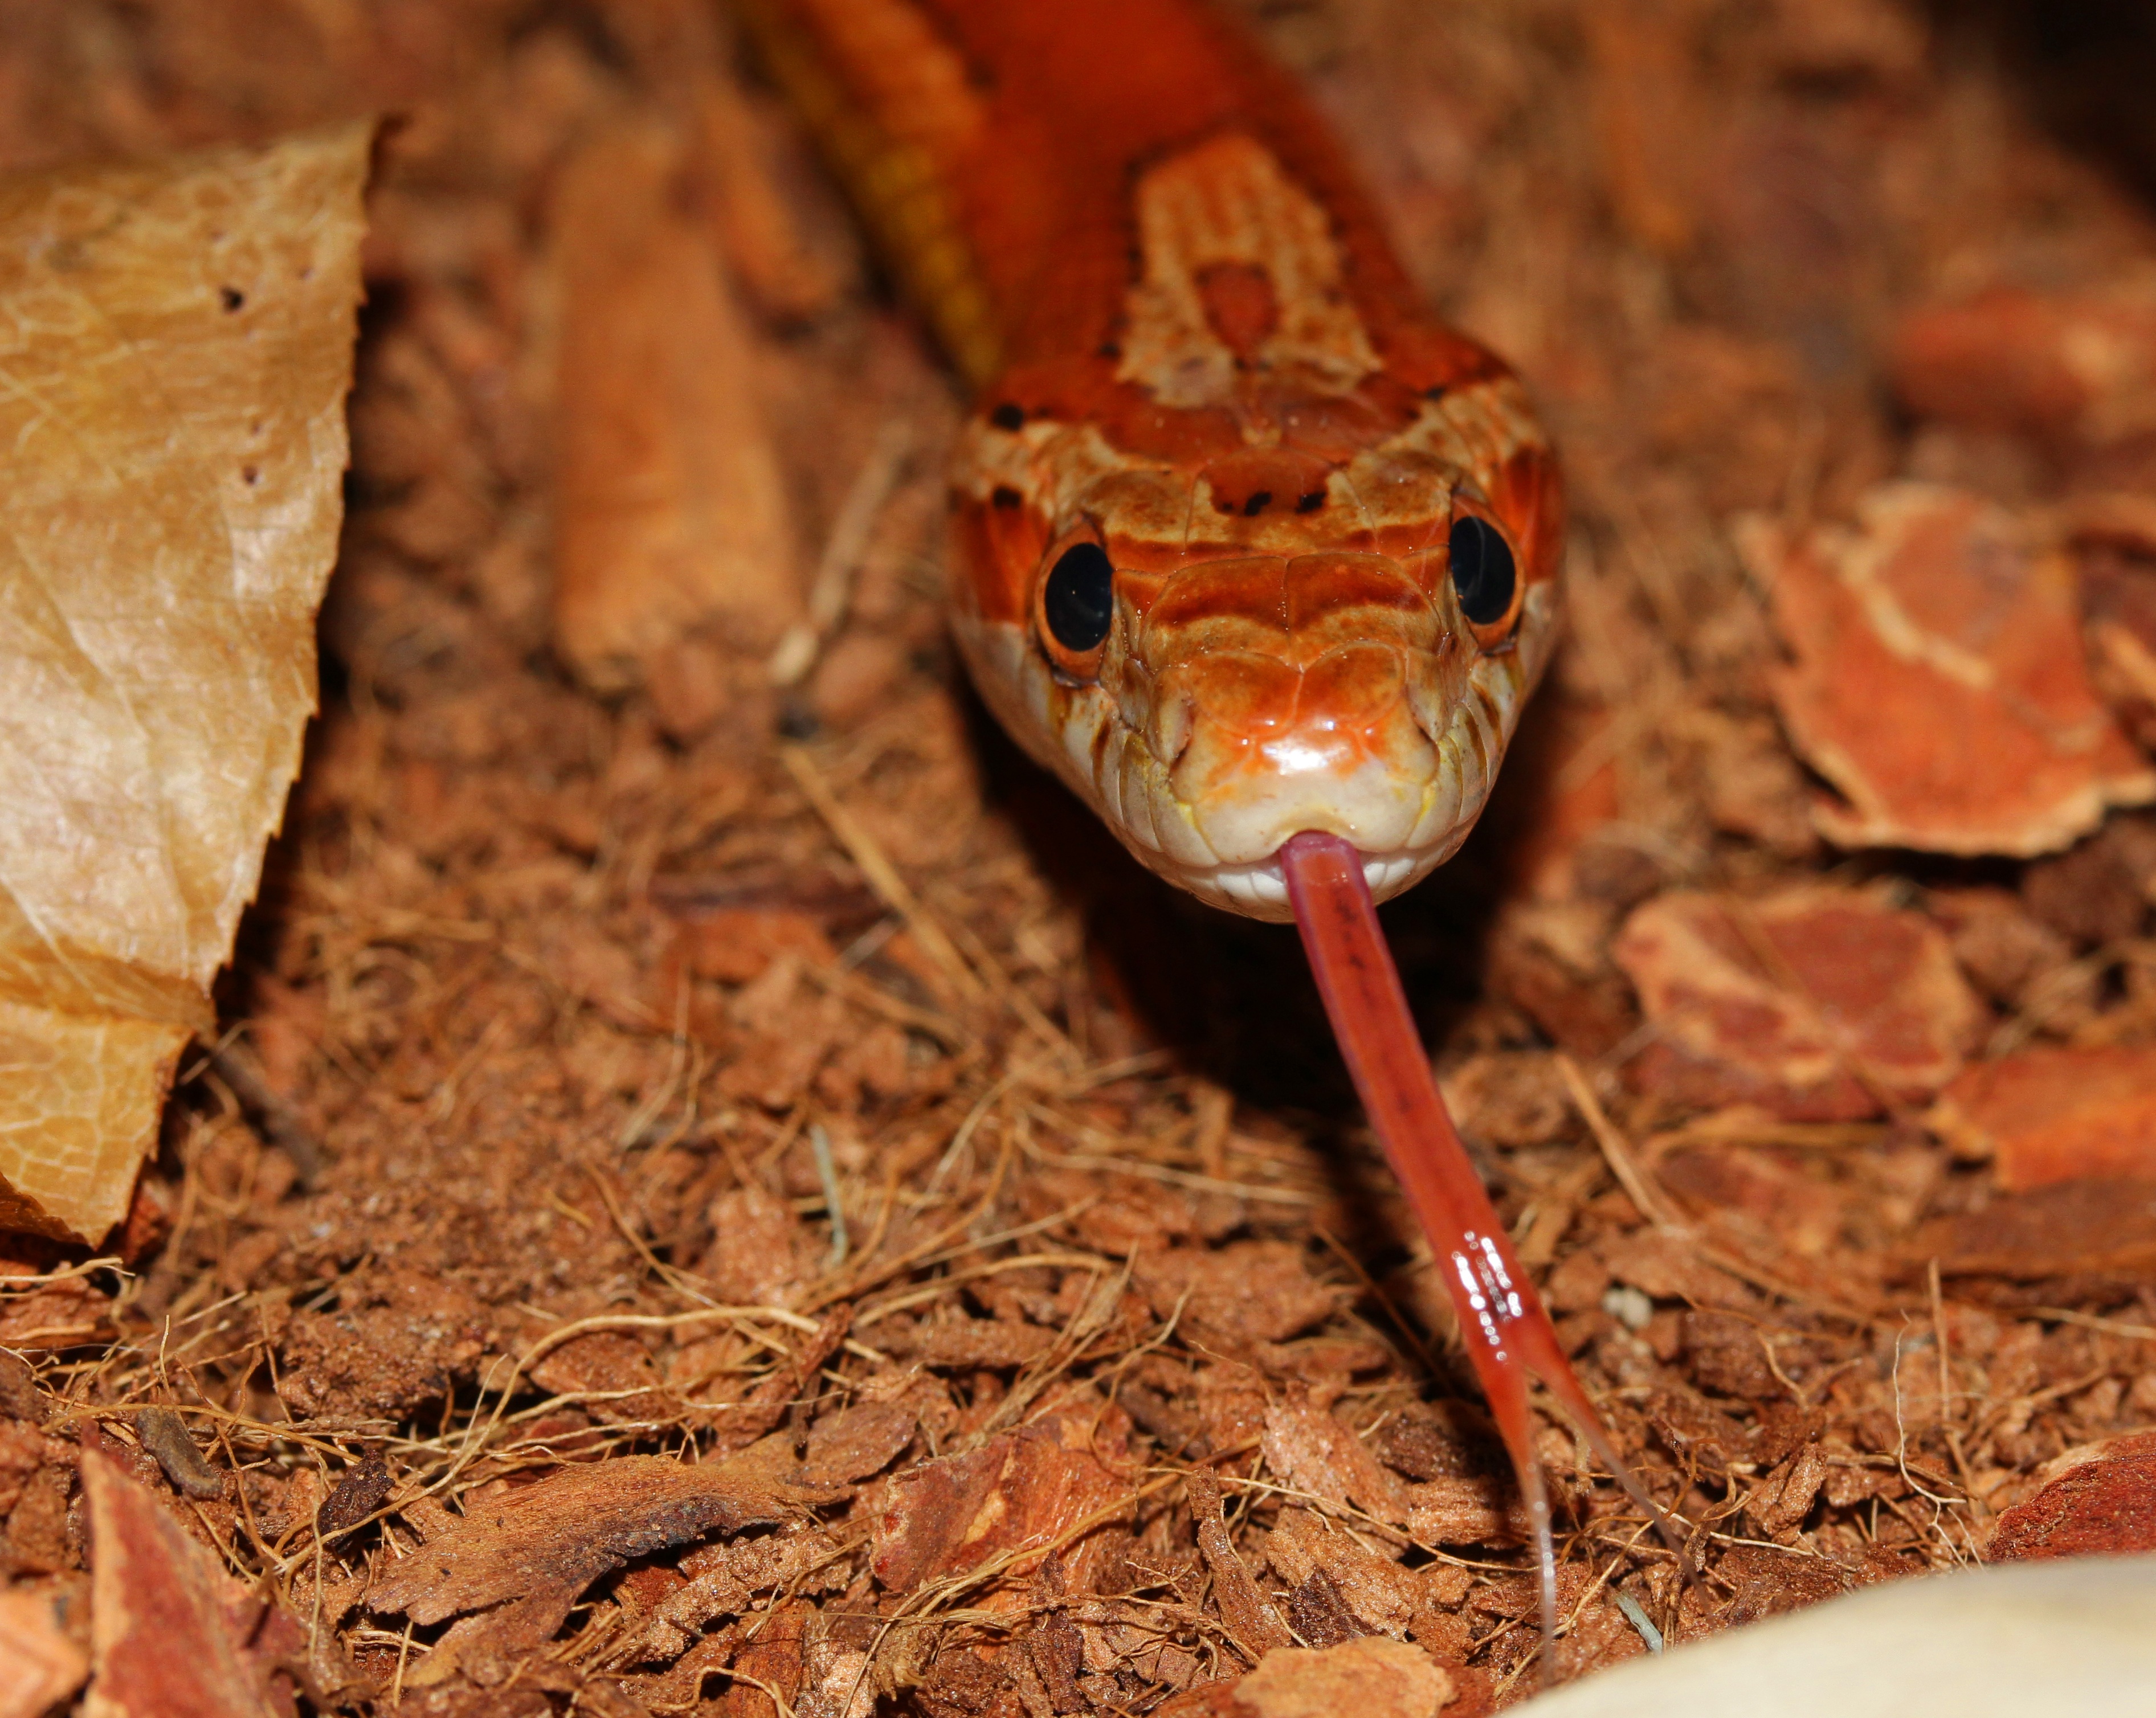
wildlife, portrait, reptile, amphibian, scale, yellow, fauna, close up, head, lurking, snake, vertebrate, creature, tongue, terrarium, curious, constrictor, macro photography, agamidae, non toxic, terraristik, corn snake, pantherophis guttatus, scaled reptile